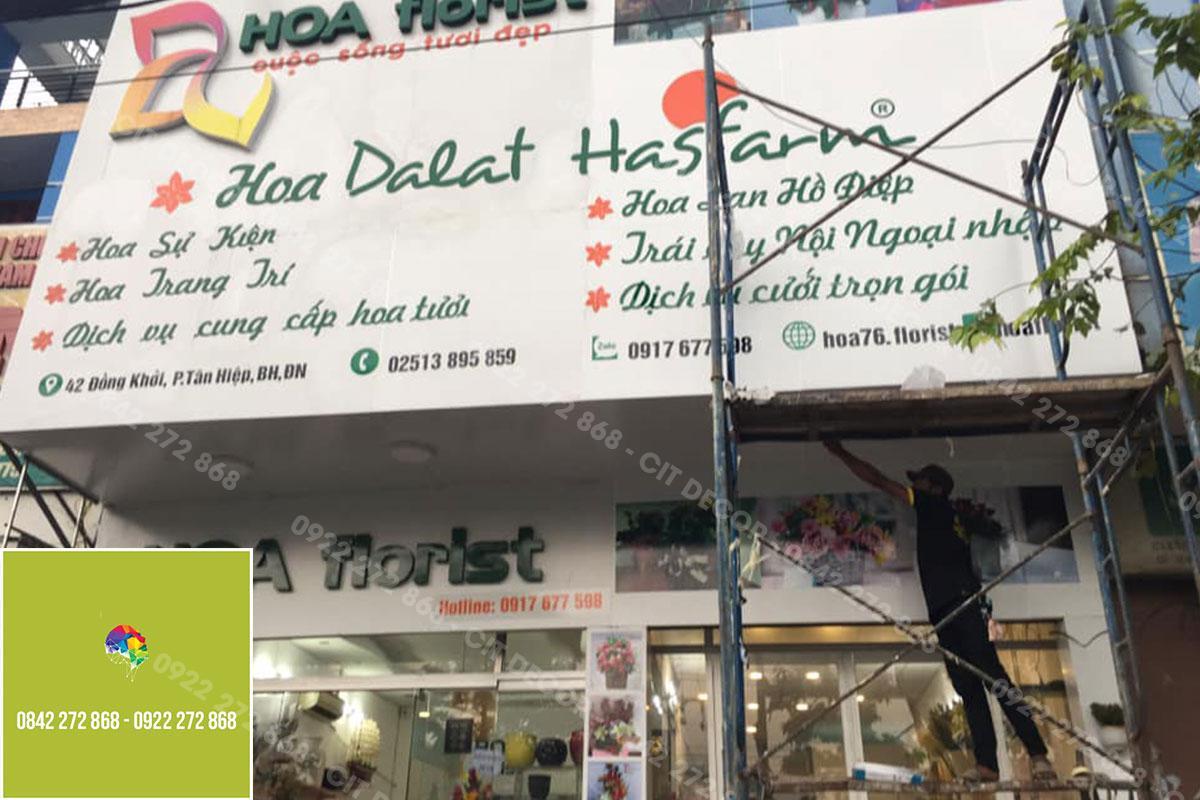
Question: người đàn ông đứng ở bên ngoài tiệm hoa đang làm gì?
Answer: đang sửa chữa tiệm hoa